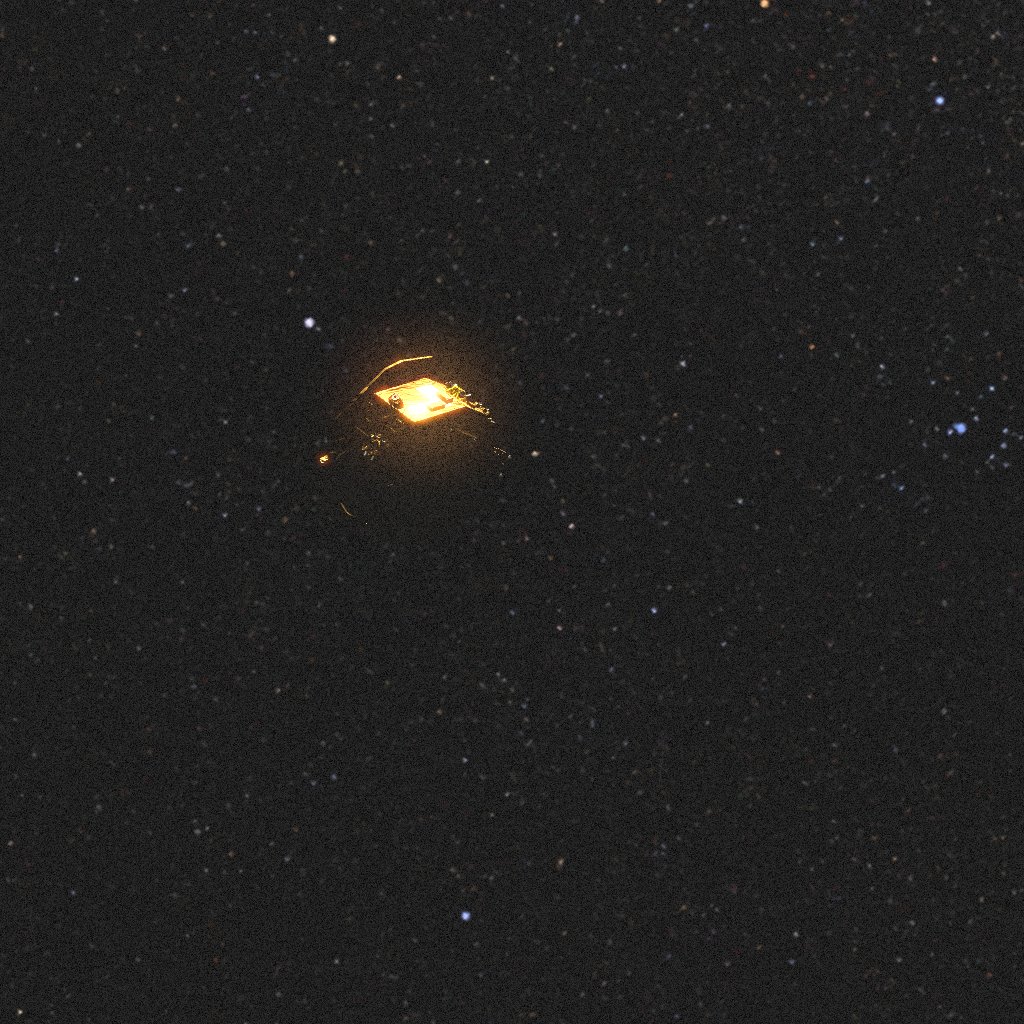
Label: lisa_pathfinder